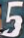
Number: 5